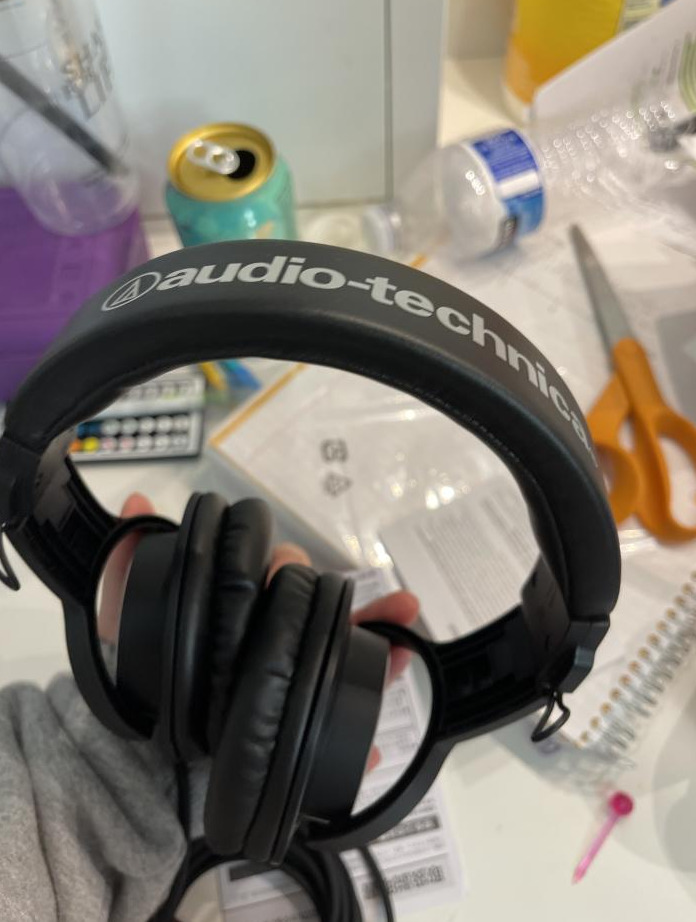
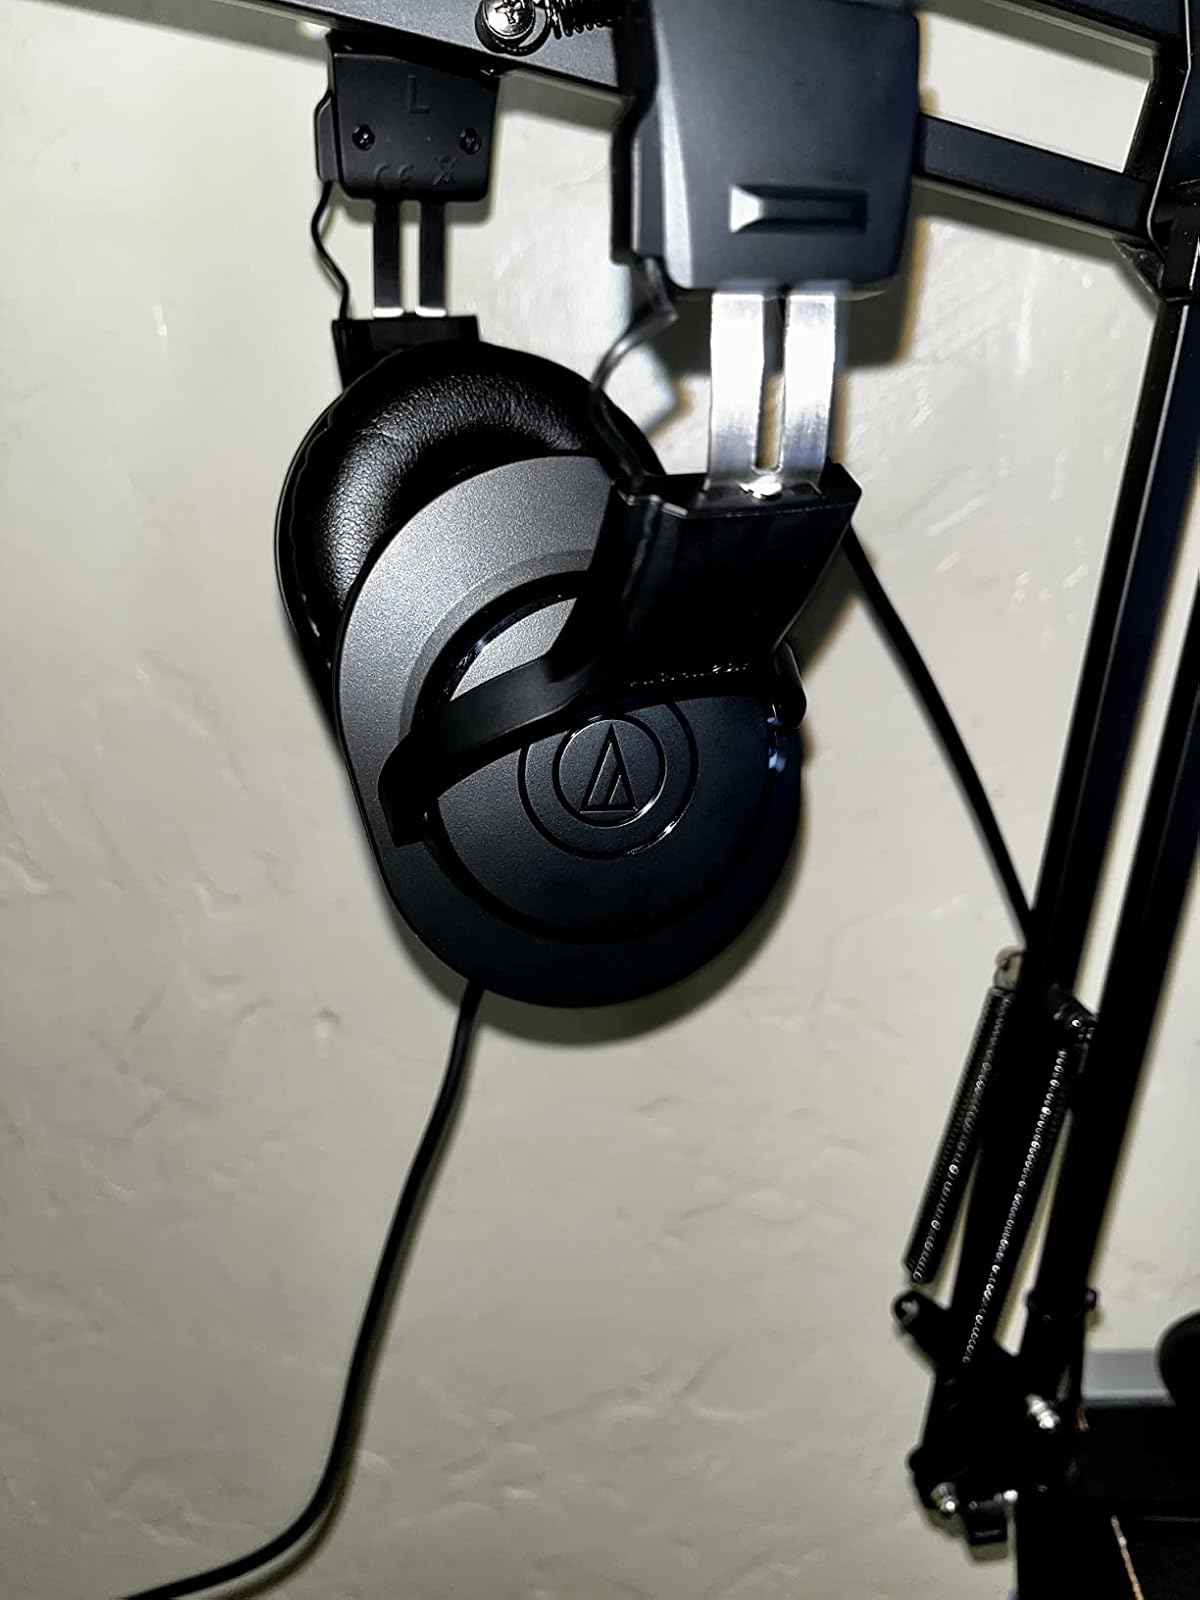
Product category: headphones
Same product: yes